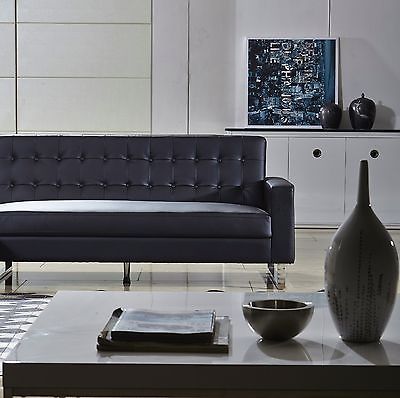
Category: sofa